Question: What color is the fence?
Tambaya: Menene launin shingen?
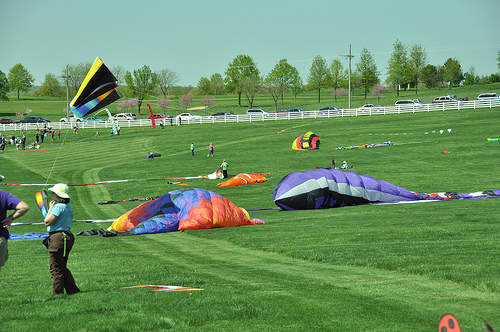
Answer: White.
Amsa: Fari.